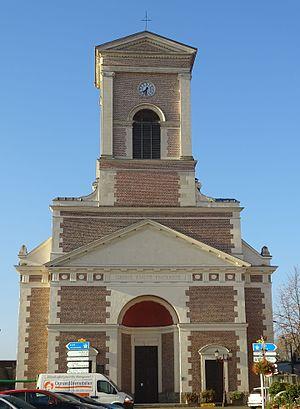
Église Sainte-Rictrude de Marchiennes. This building is inscrit au titre des Monuments Historiques. It is indexed in the Base Mérimée, a database of architectural heritage maintained by the French Ministry of Culture,
Marchiennes est une commune française, située en Flandre romane, dans le département du Nord en région Hauts-de-France. Ses habitants sont appelés les Marchiennois.
L'église Sainte-Rictrude est une église catholique située à Marchiennes, en France. Elle est consacrée à sainte Rictrude, sainte franque du VIIᵉ siècle qui fonda une abbaye ici.